Religion in Greece

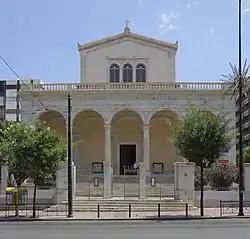
Cathedral Basilica of St. Dionysius the Areopagite in Athens

The Church of Greece, a member of the Eastern Orthodox Communion, is accorded the status of "prevailing religion" in Greece's constitution. Since 1850, Greek Orthodoxy within Greece is handled by the Church. Its members are 79% of the population according to the most recent research in 2022 mentioned above.